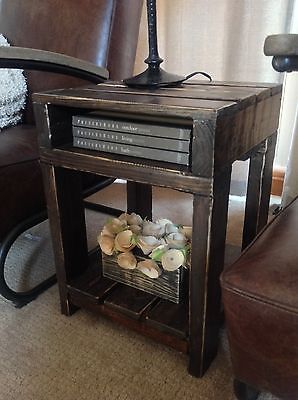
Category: table